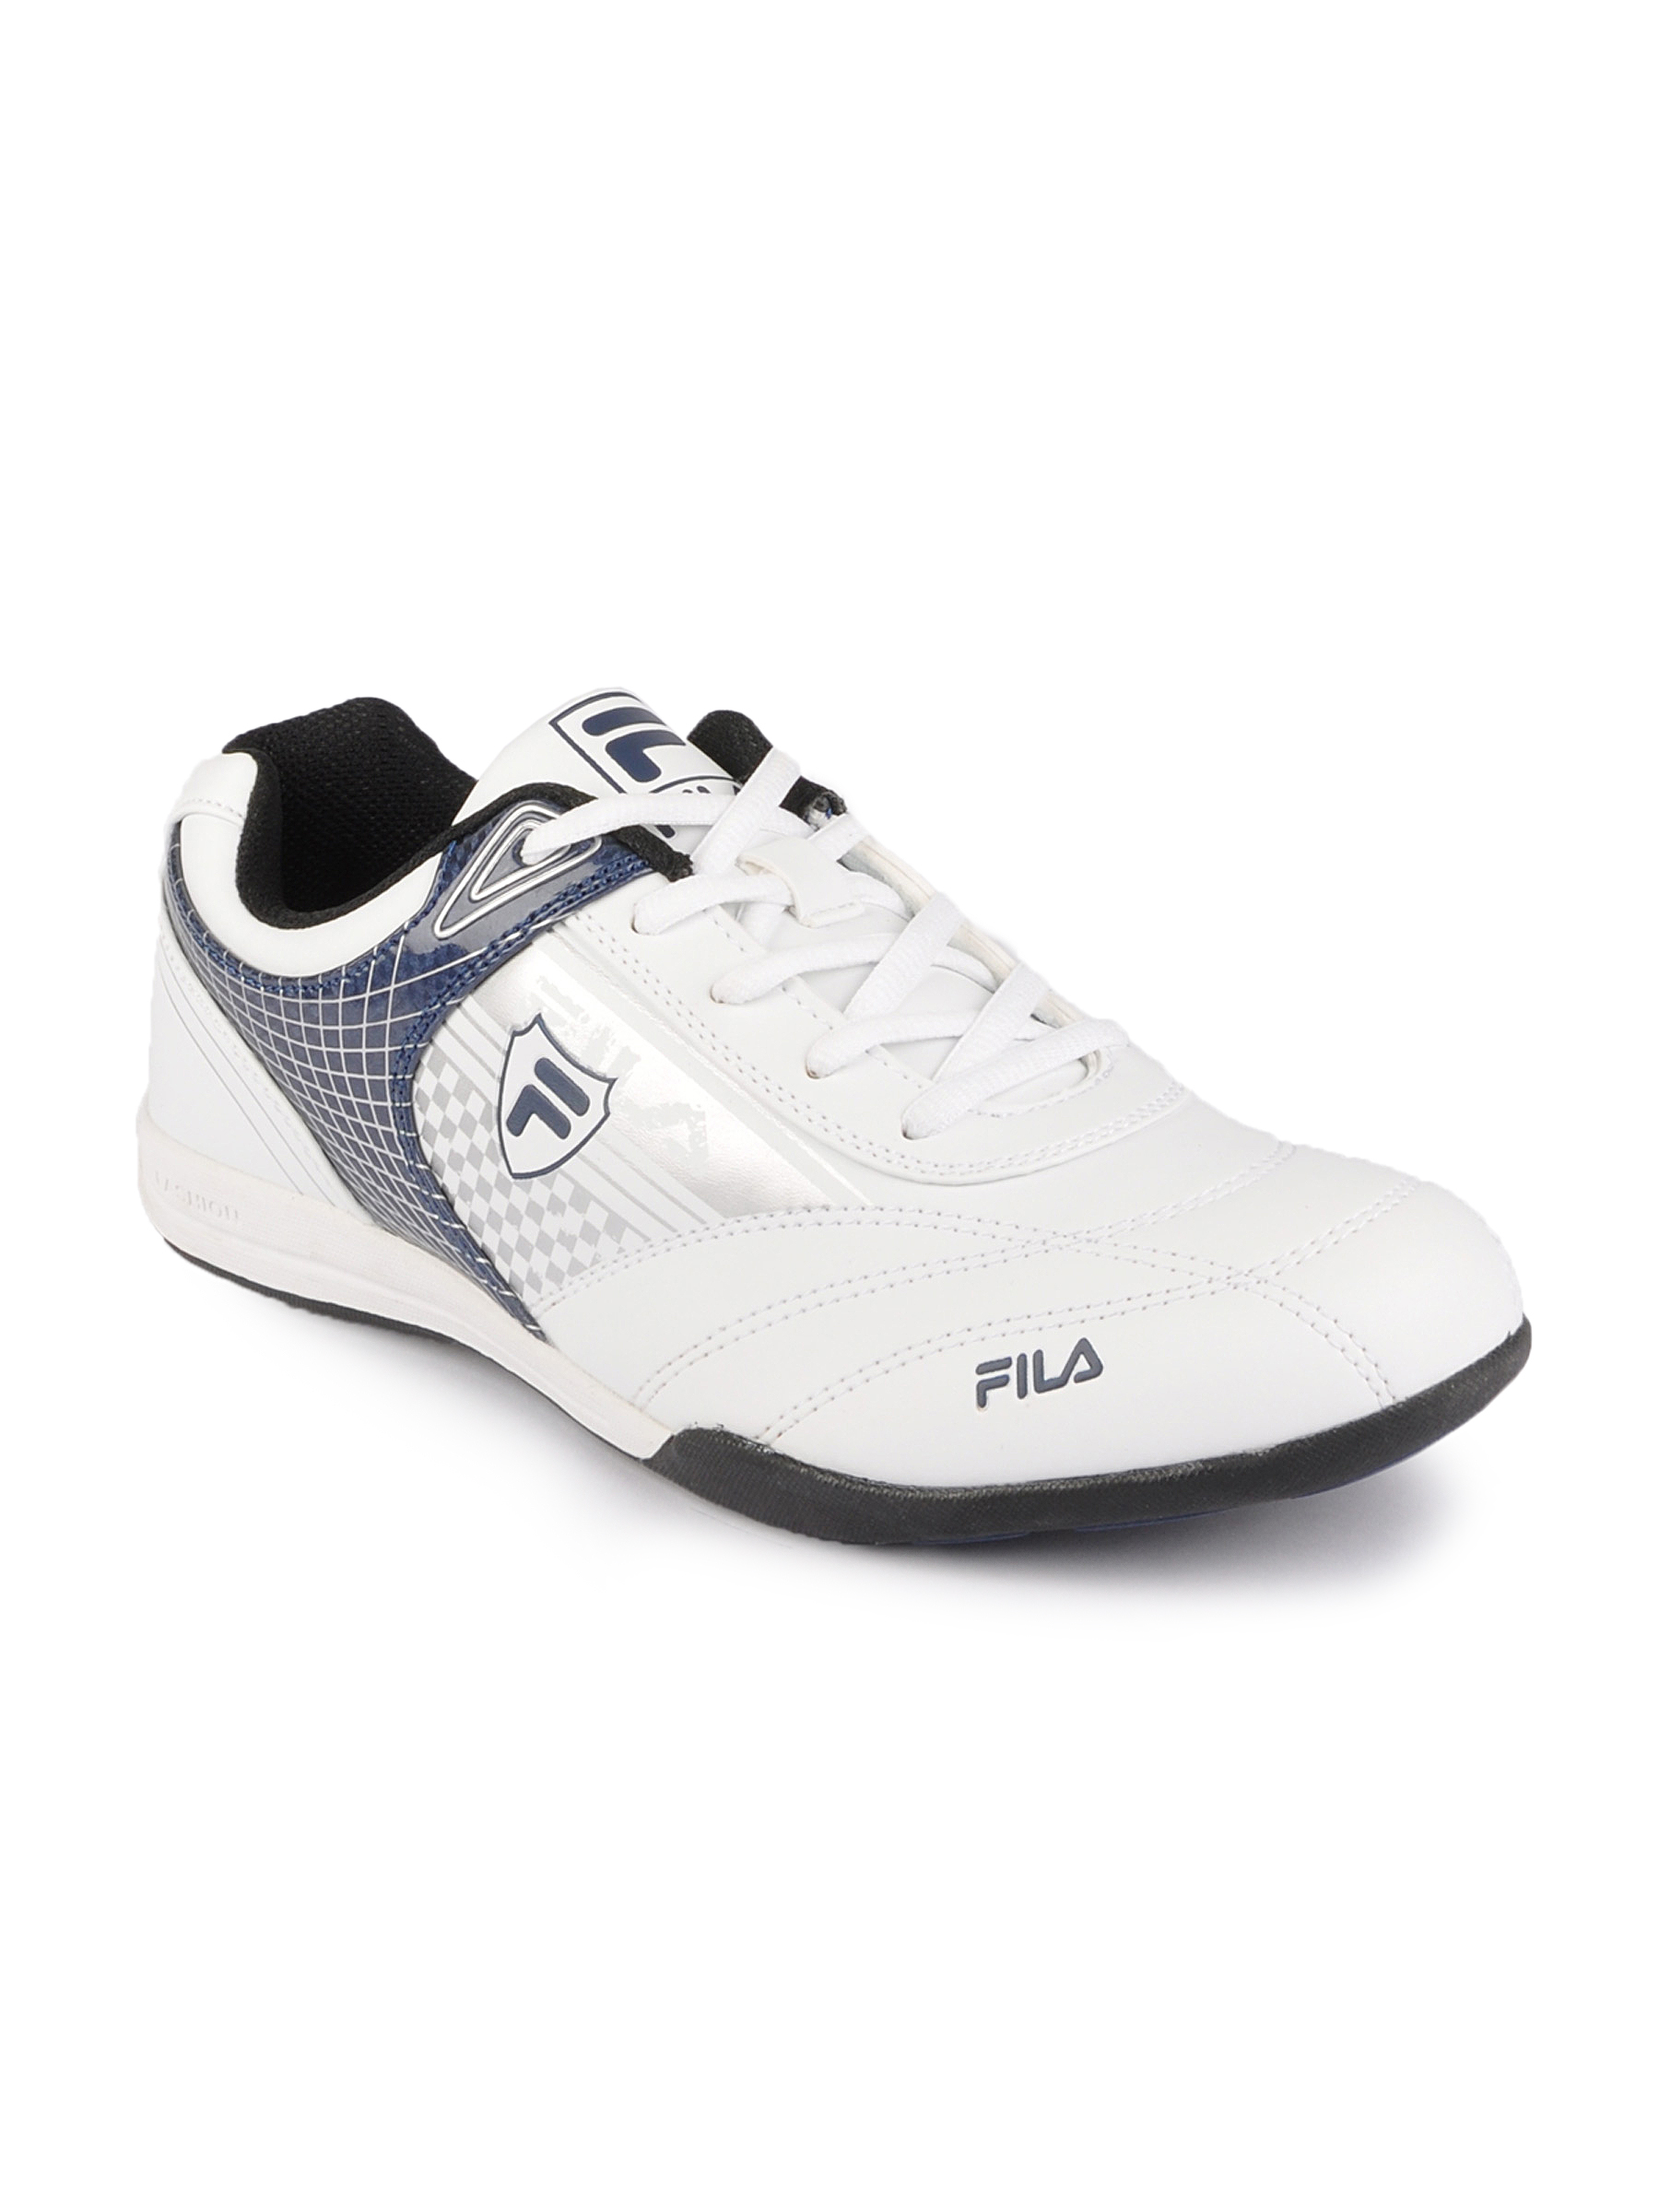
Fila Men Deckers White Shoes
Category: Footwear / Shoes / Casual Shoes
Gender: Men
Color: White
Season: Fall 2012
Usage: Casual